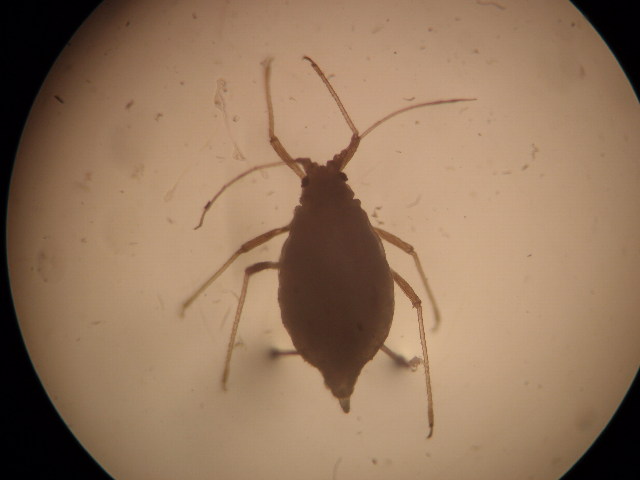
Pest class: green_peach_aphid